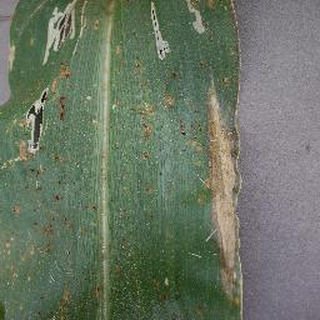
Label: corn_northern_leaf_blight